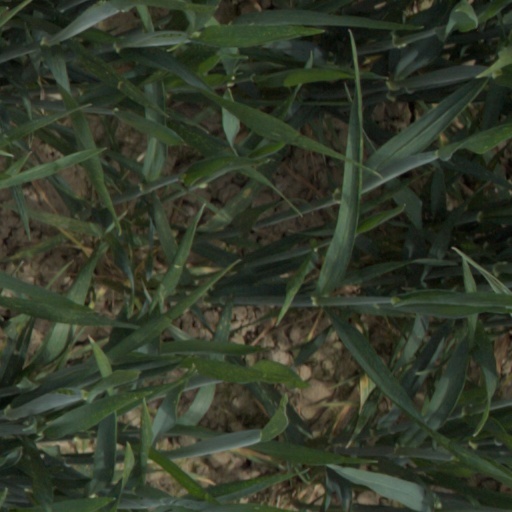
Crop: wheat